Horace Duncan House

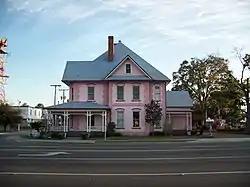

The Horace Duncan House (also known as the Herlong House) is a historic site in Lake City, Florida, United States. It is located at 202 West Duval Street. On November 15, 1993, it was added to the U.S. National Register of Historic Places.